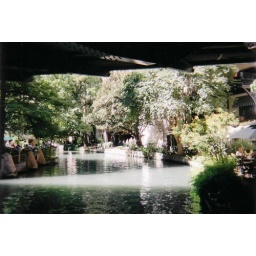
Under the bridge on the river in San Antonio.